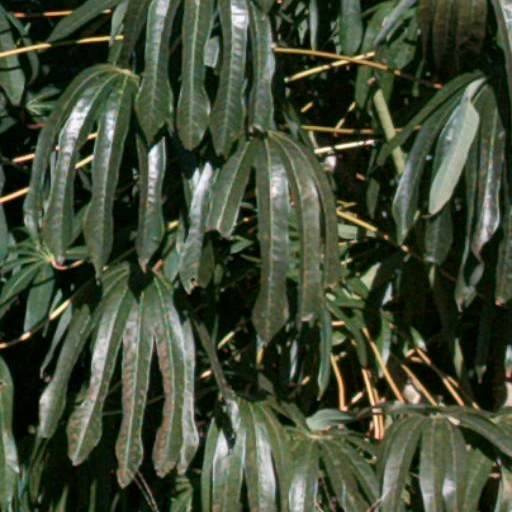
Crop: cassava